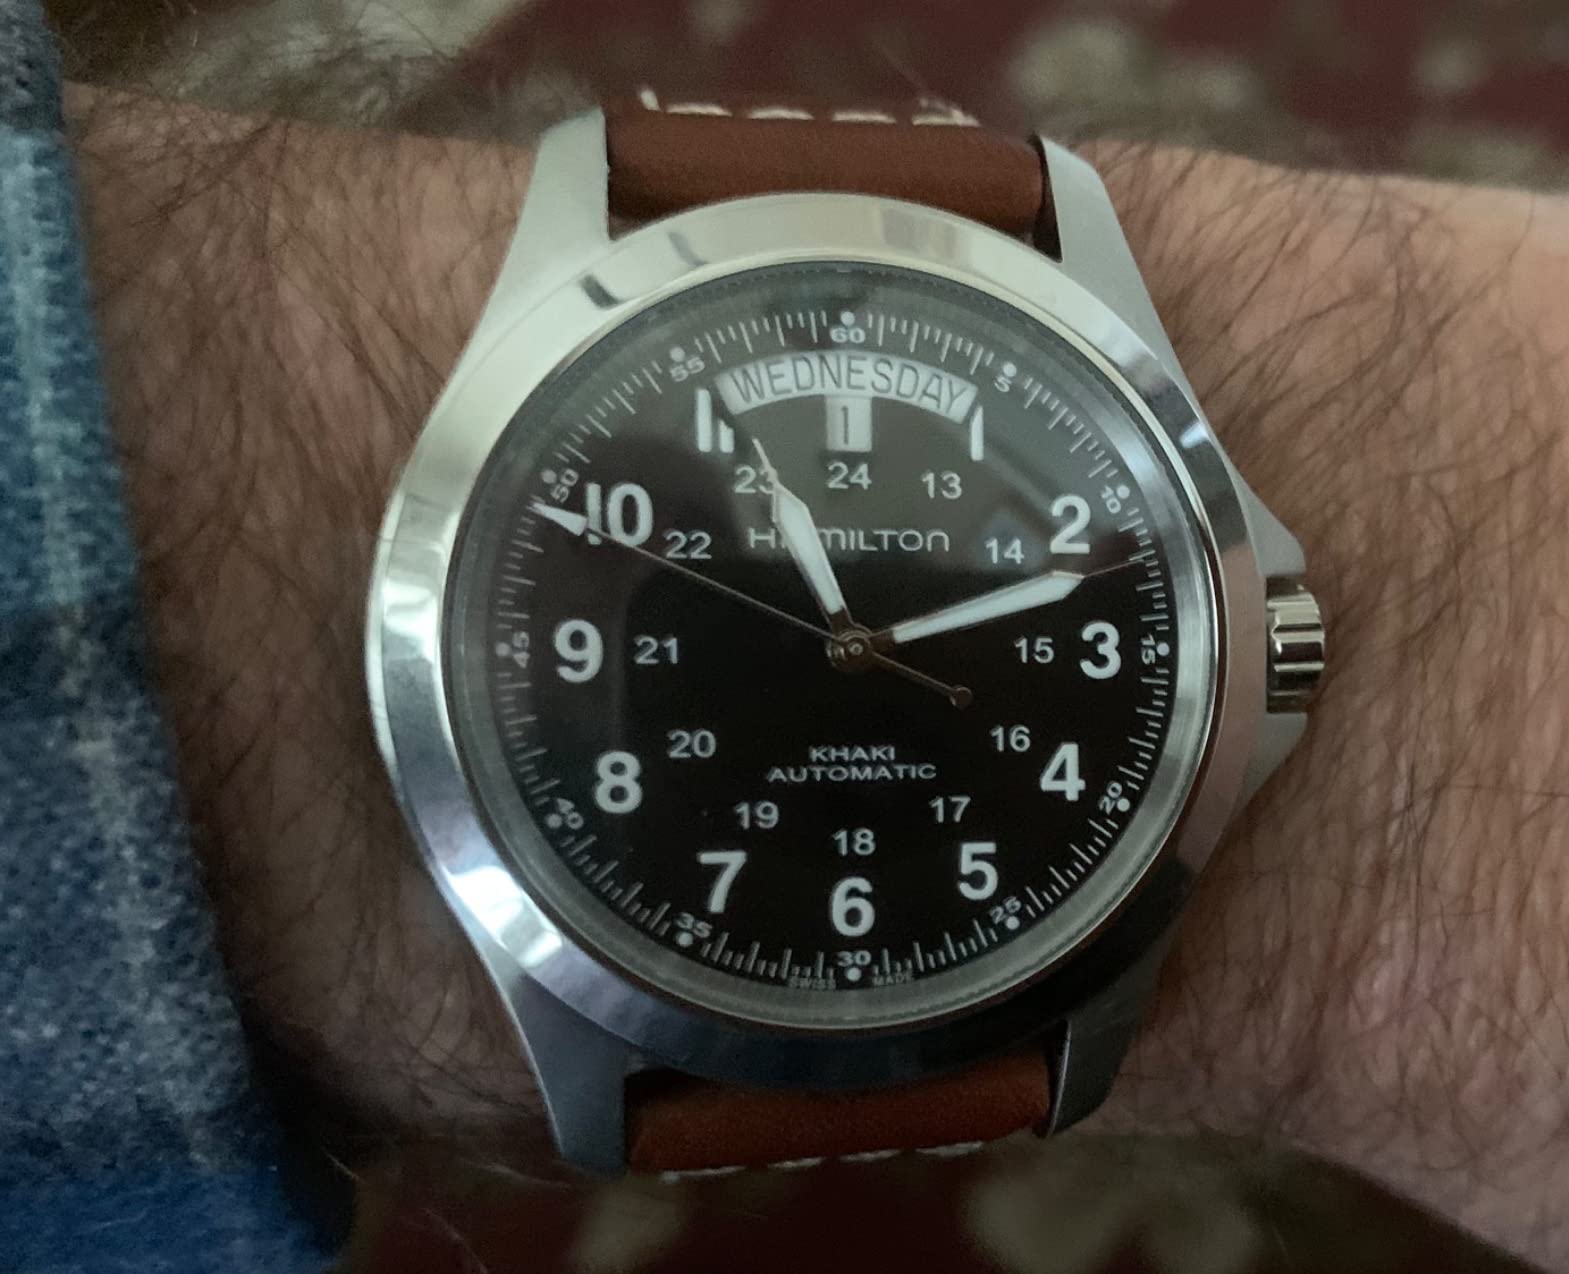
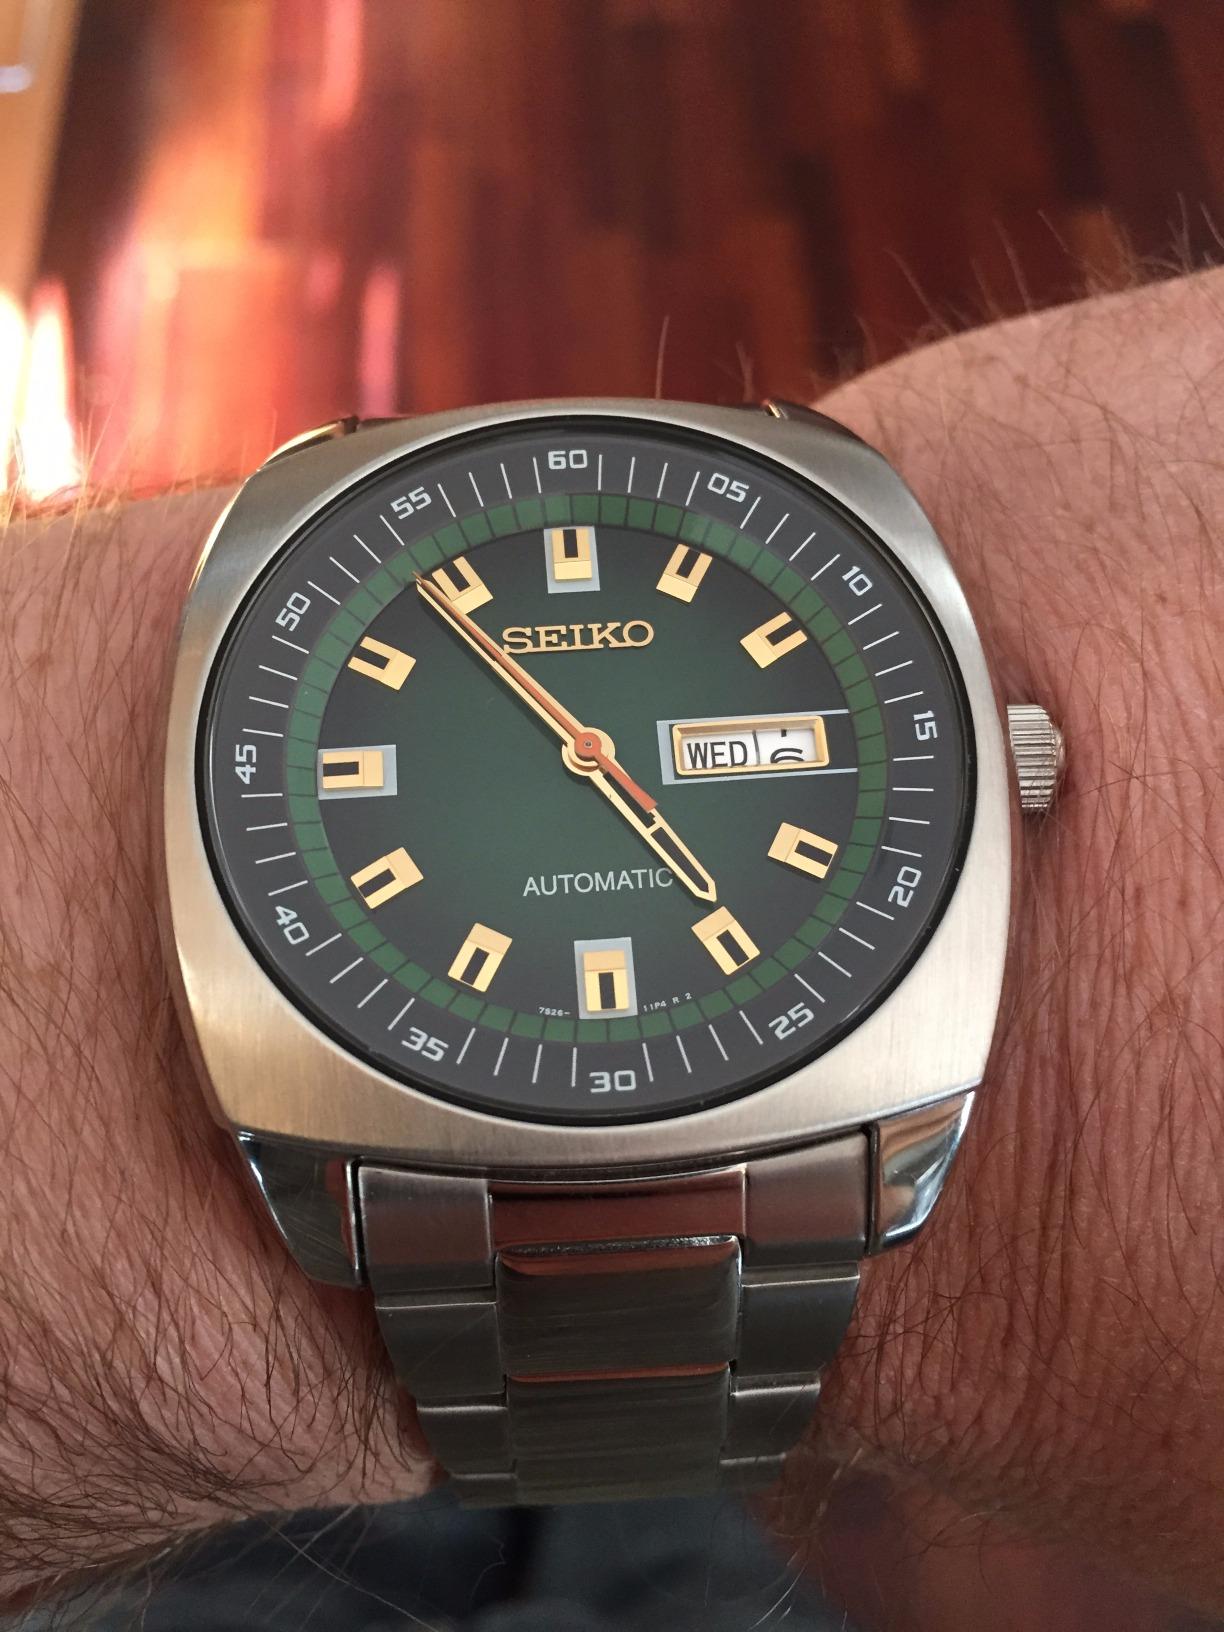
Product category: accessories_watch
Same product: no